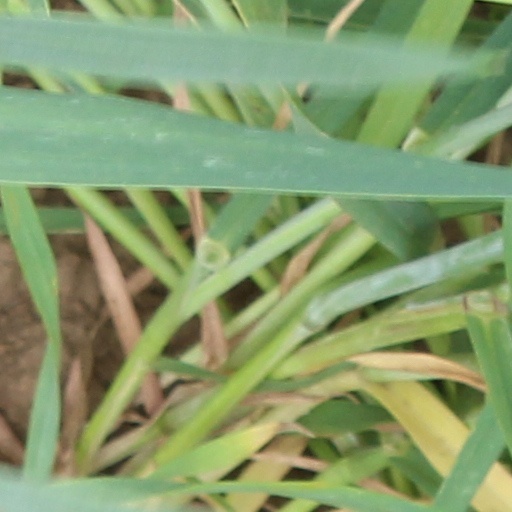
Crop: wheat